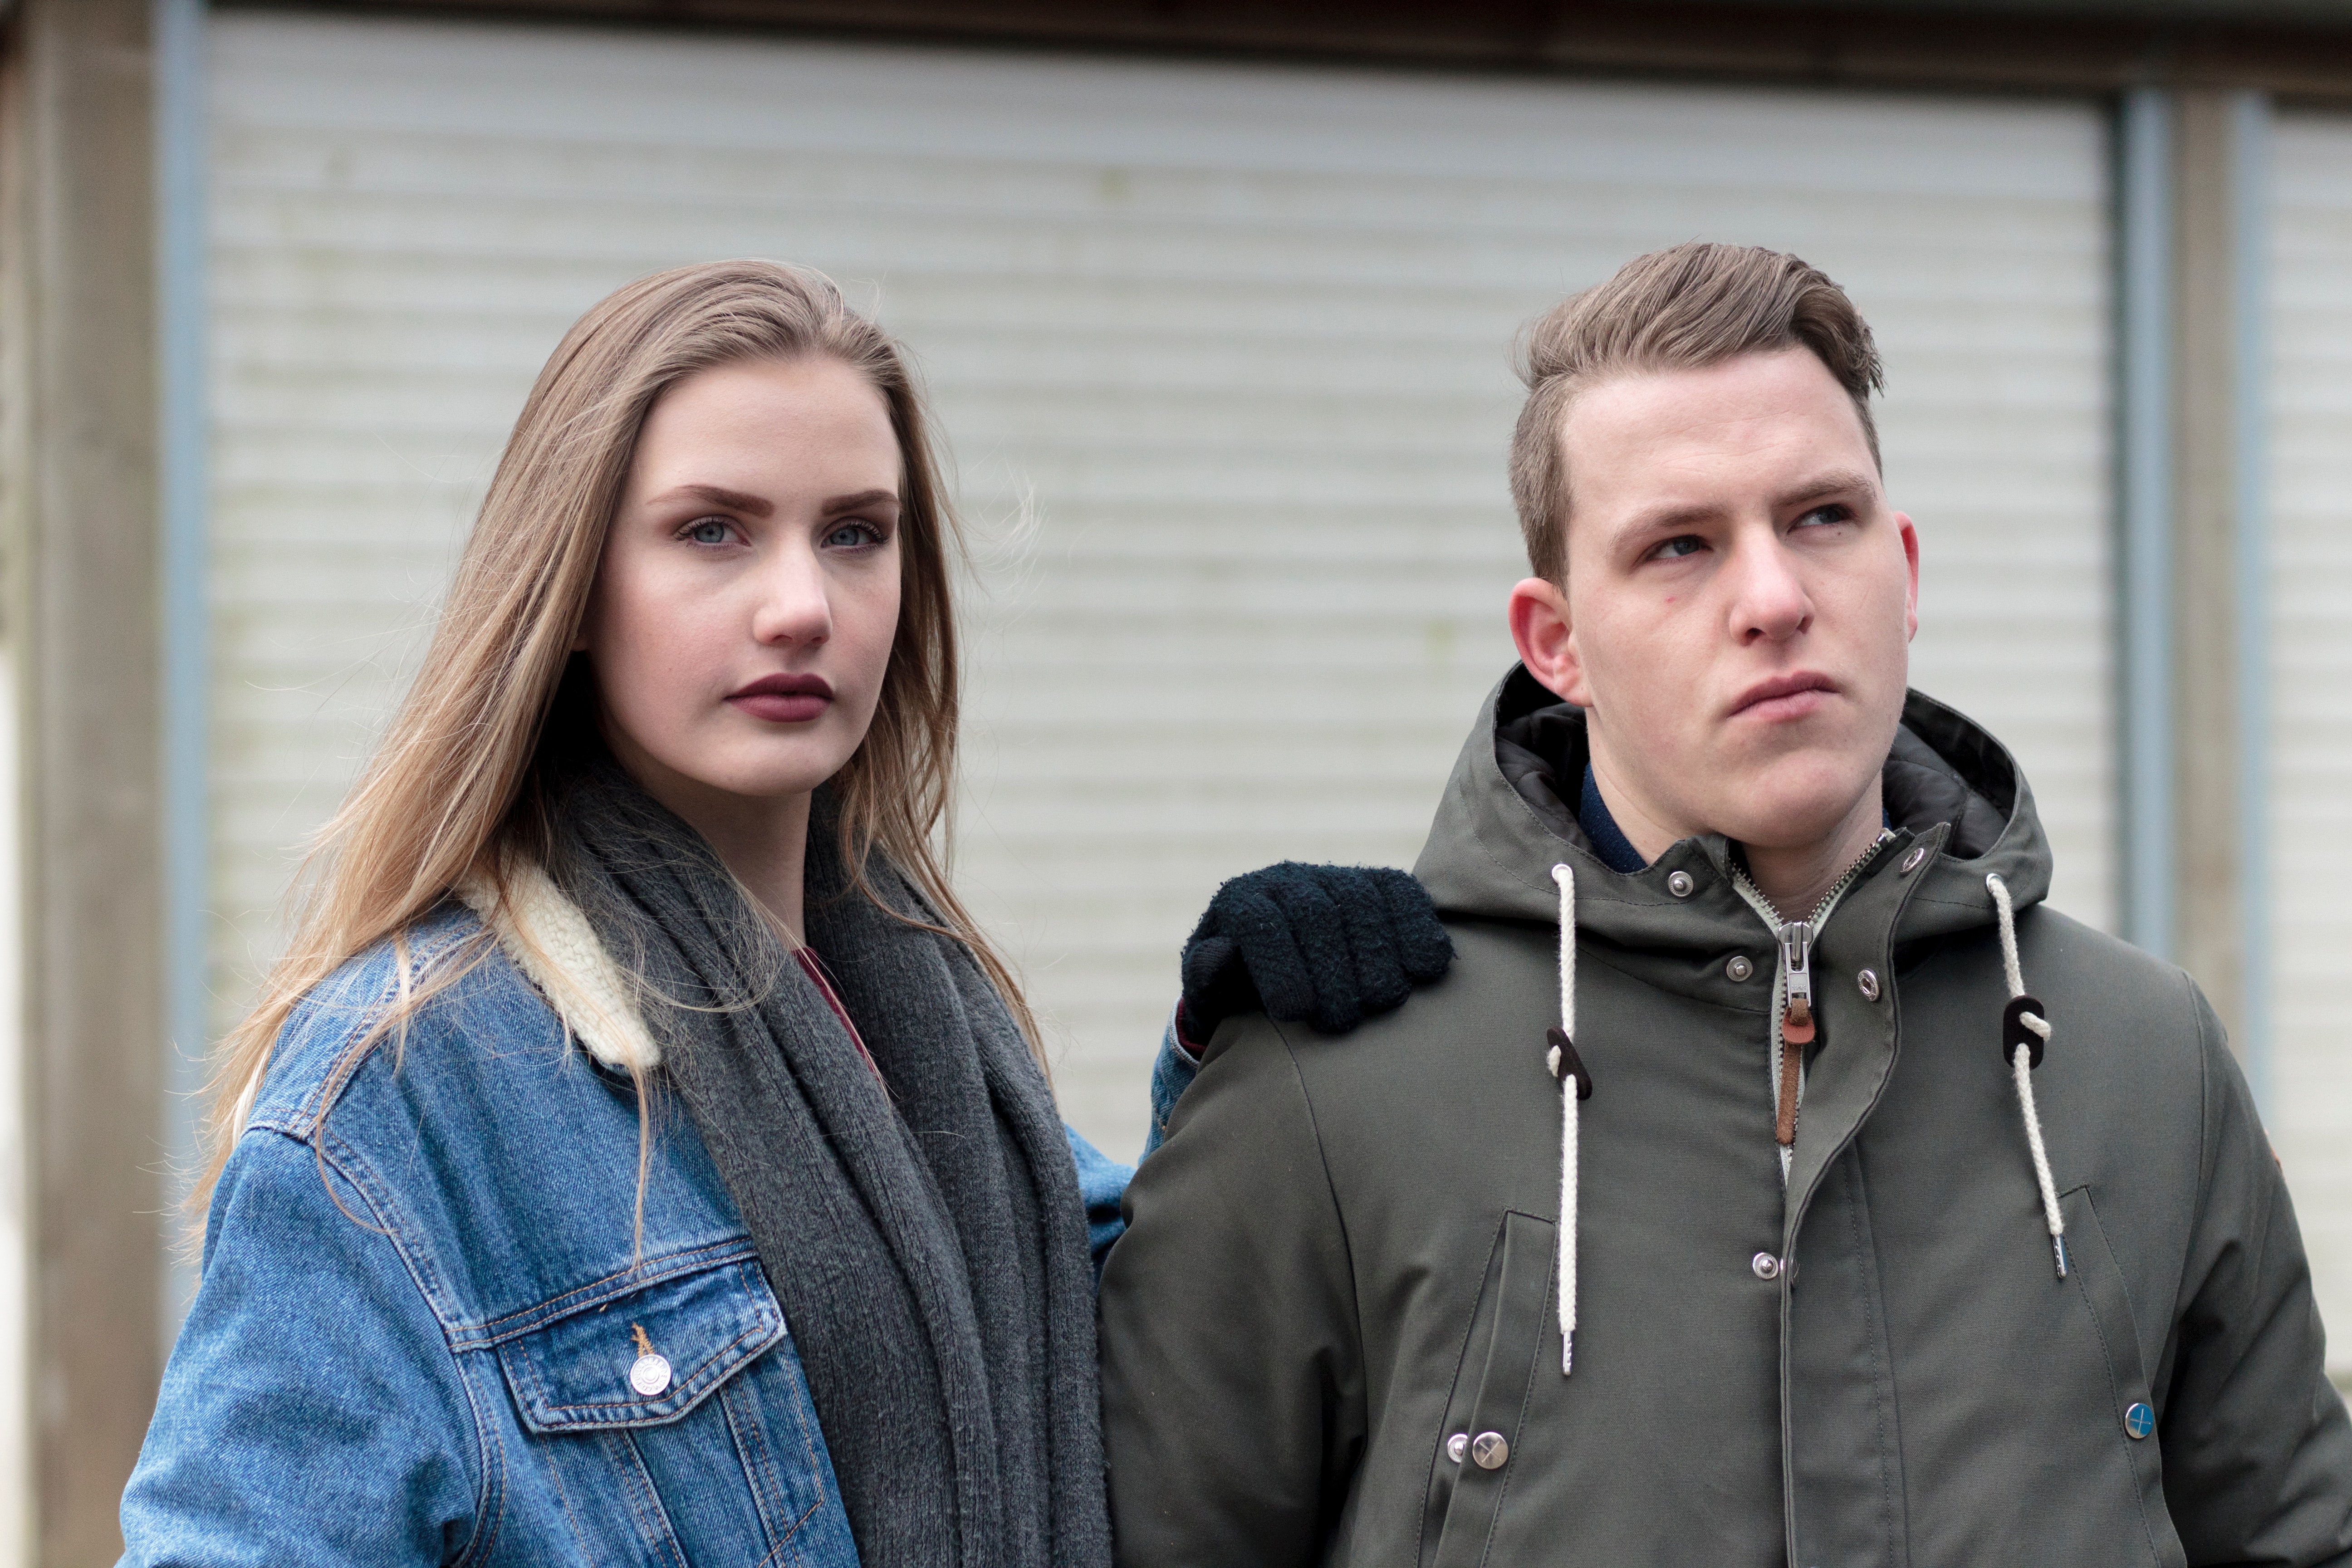
people, social group, jacket, youth, human, outerwear, fun, photography, textile, jeans, winter, smile, street fashion, top